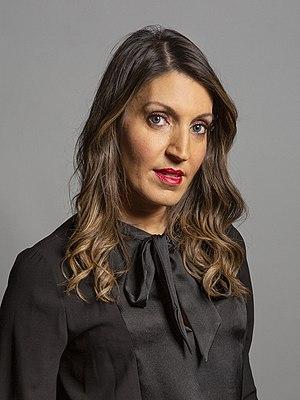
Rosena Chantelle Allin-Khan est une femme politique britannique, membre du parti travailliste britannique, députée de Tooting depuis le 17 juin 2016. Elle a succédé au député travailliste Sadiq Khan élu en mai 2016 au poste de maire de Londres.
Le cabinet fantôme Starmer est le cabinet fantôme britannique nommé par le chef de l'opposition Keir Starmer à l'issue de son élection à la direction du Parti Travailliste. Il est constitué par des députés du Parti travailliste. Il fait face au gouvernement conservateur de Boris Johnson.